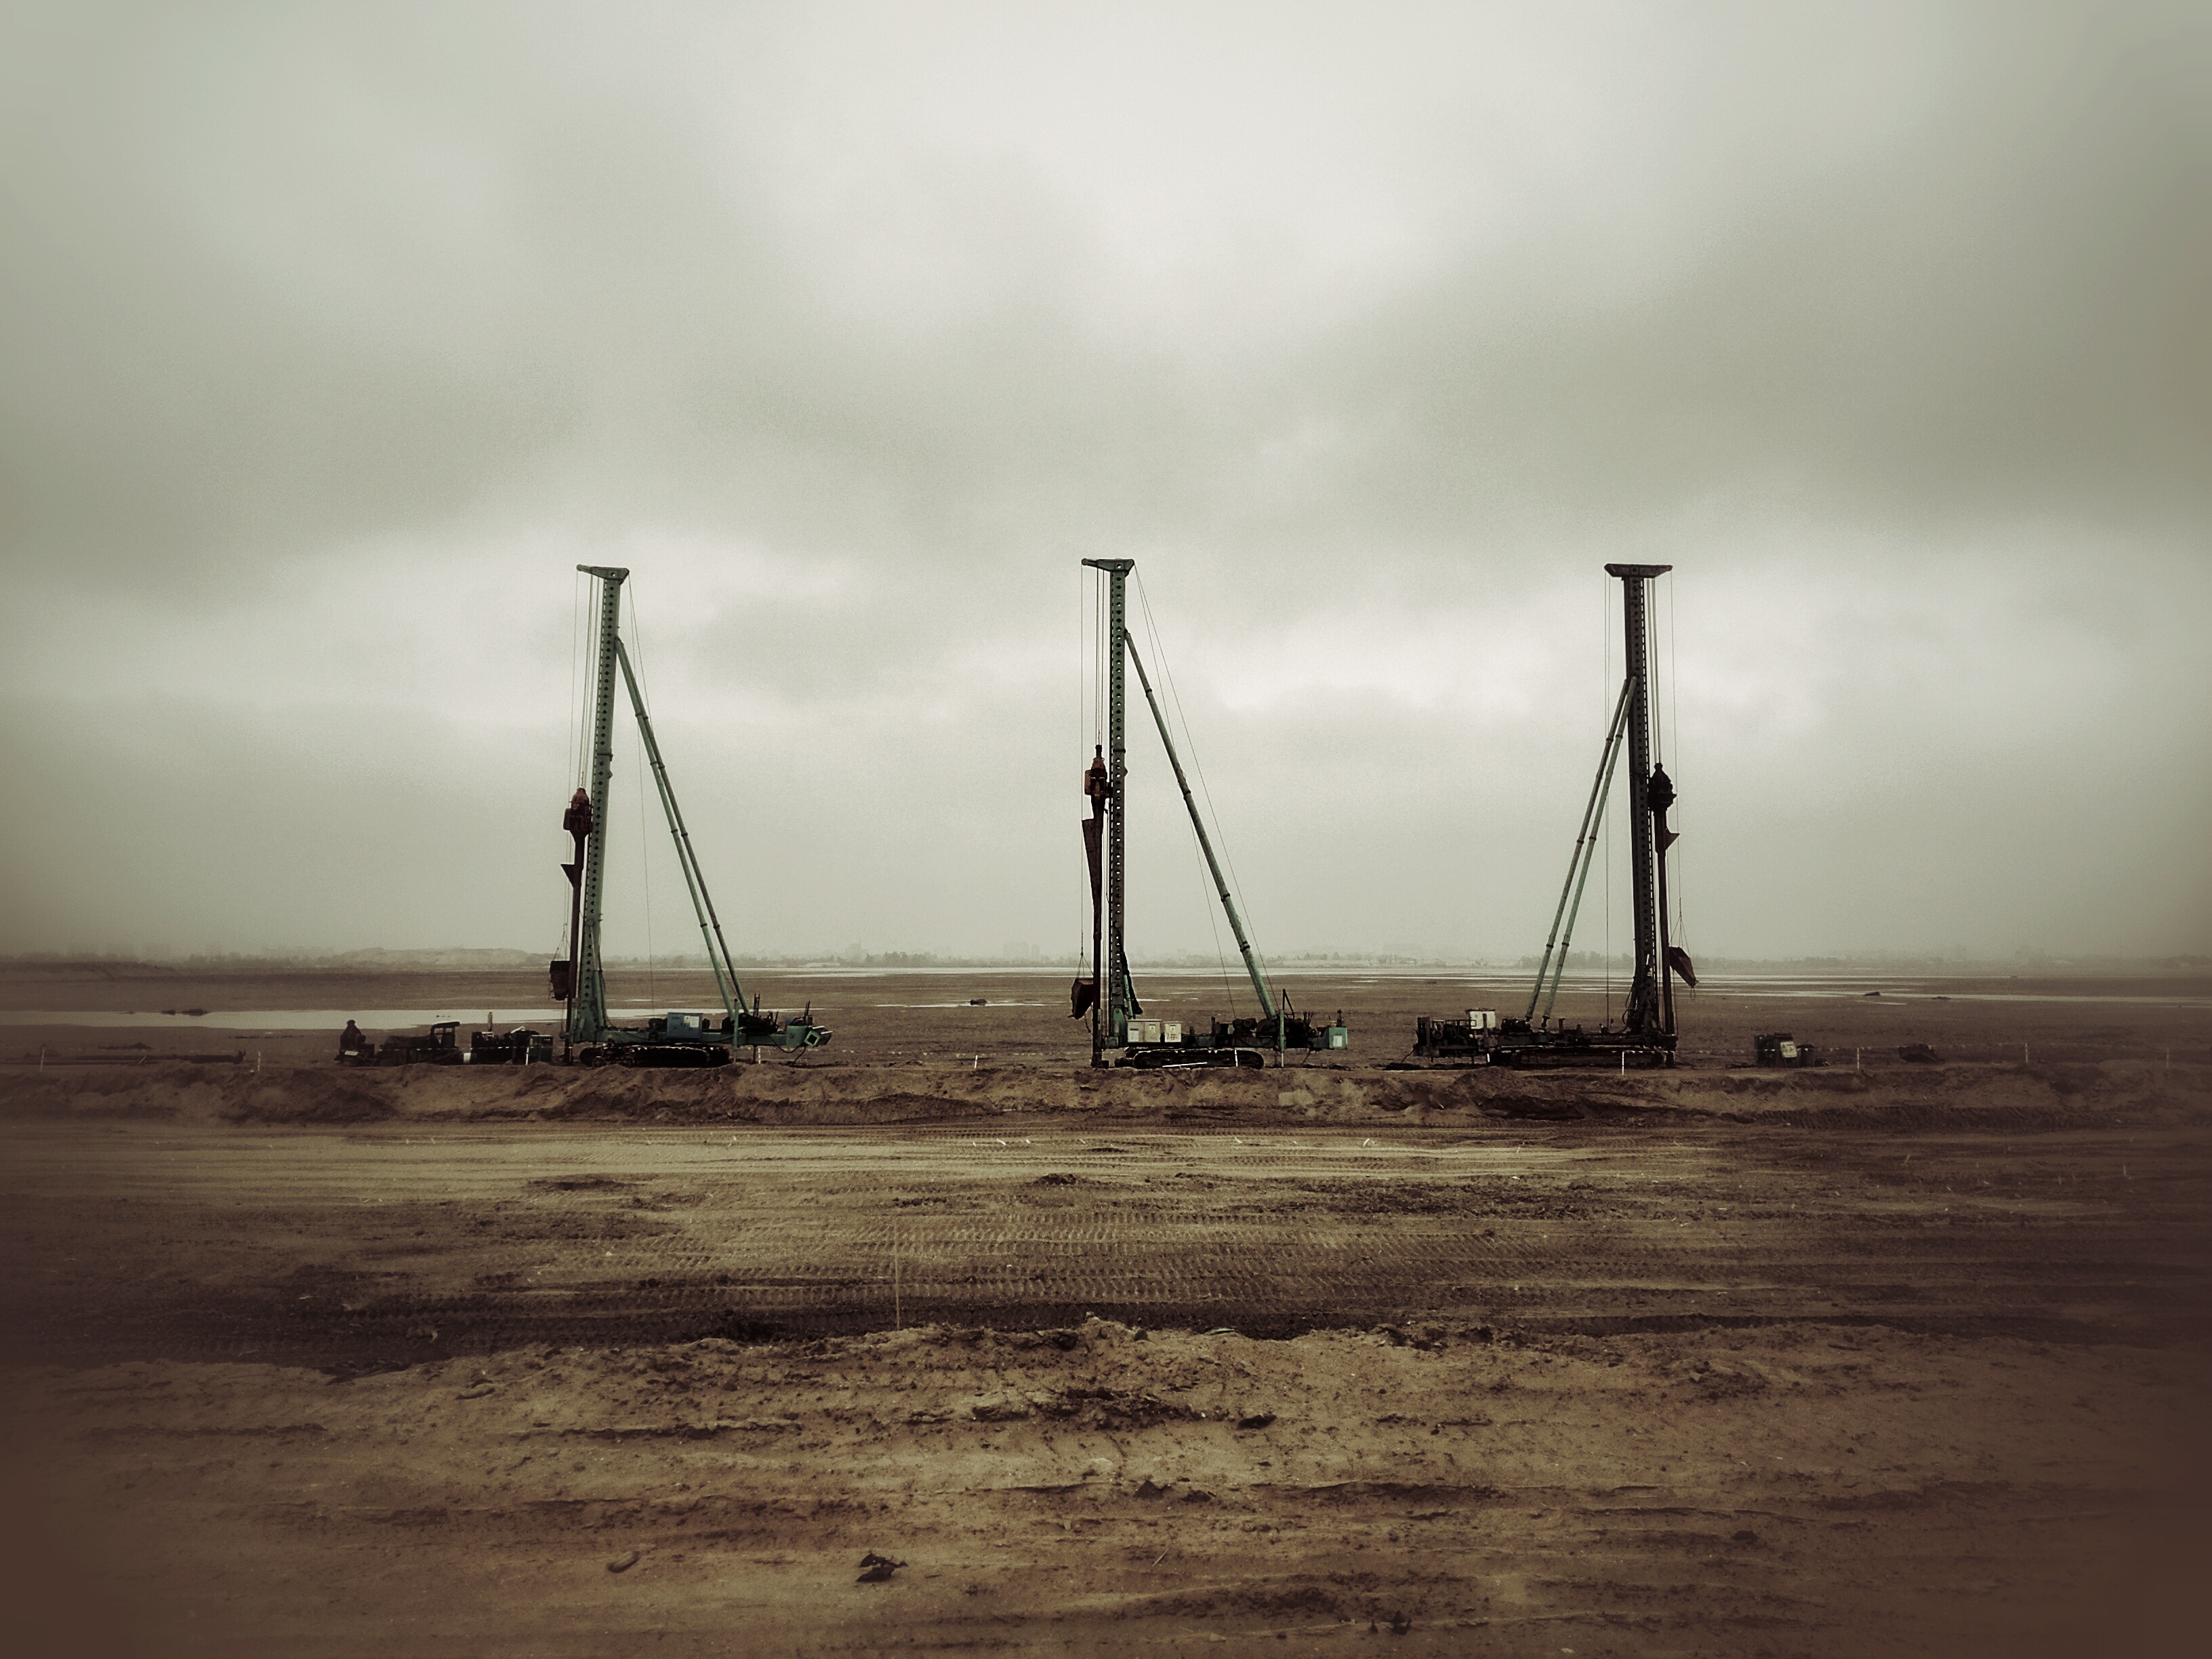
sea, coast, ocean, horizon, cloud, sunrise, sunset, morning, rain, wind, dusk, tower, mast, gray, industry, construction site, shape, sha, atmospheric phenomenon